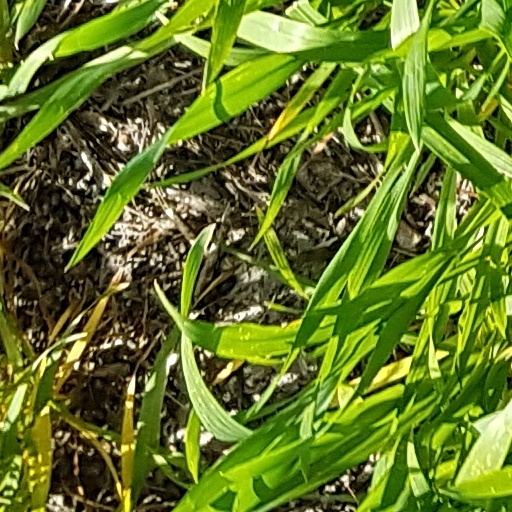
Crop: wheat